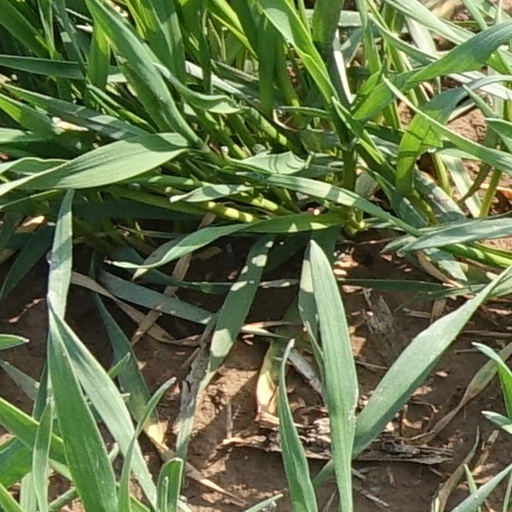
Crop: wheat